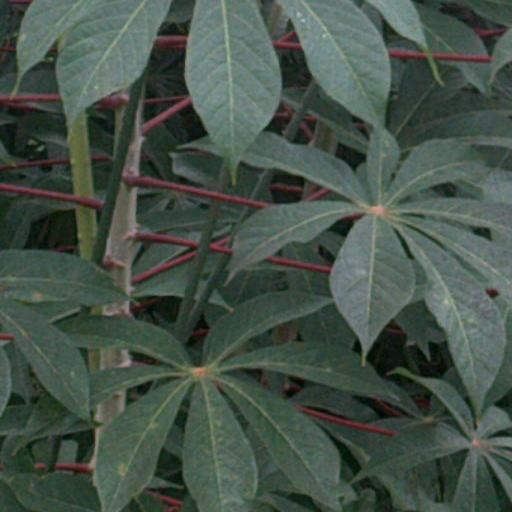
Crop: cassava